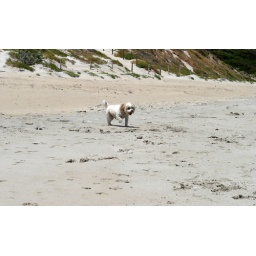
family dog having fun in the sand